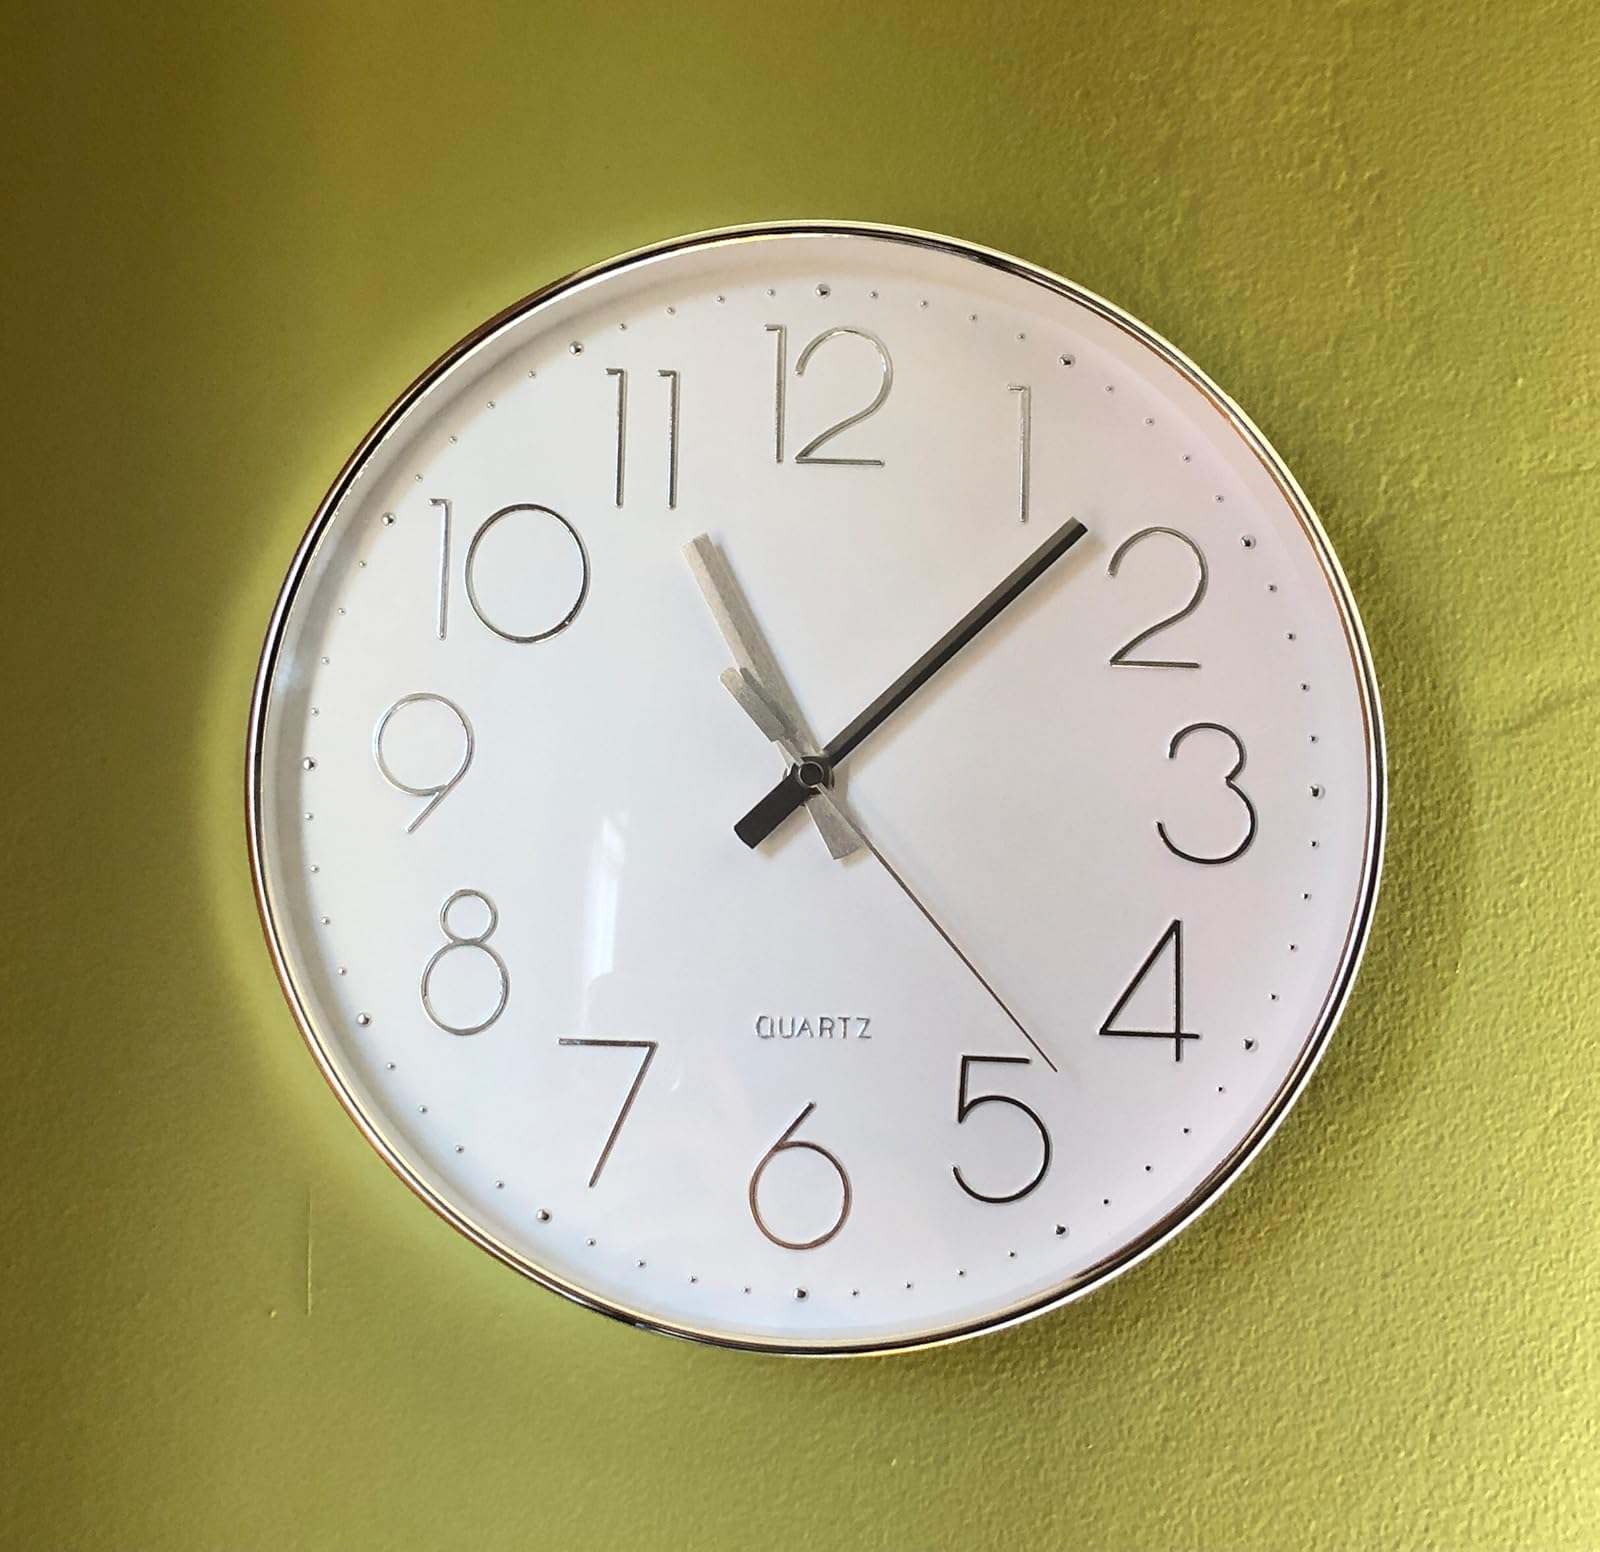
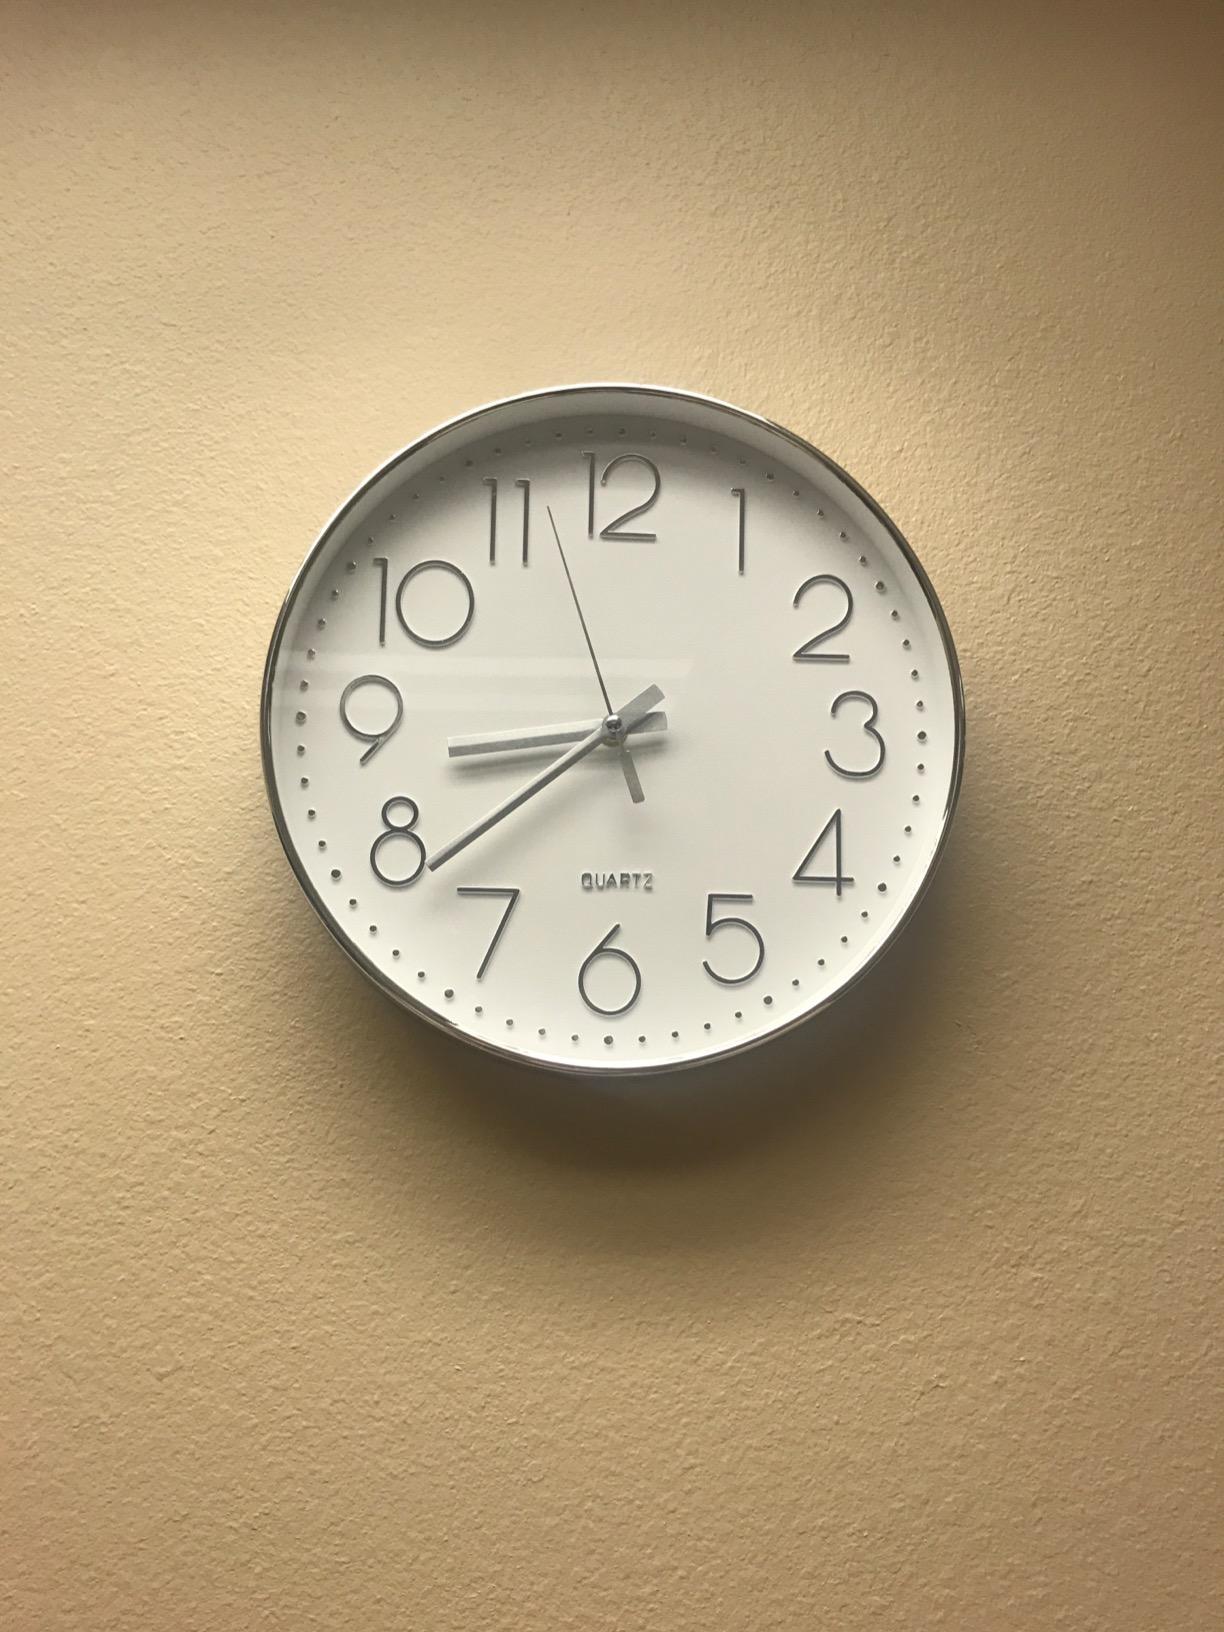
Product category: clock
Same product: yes